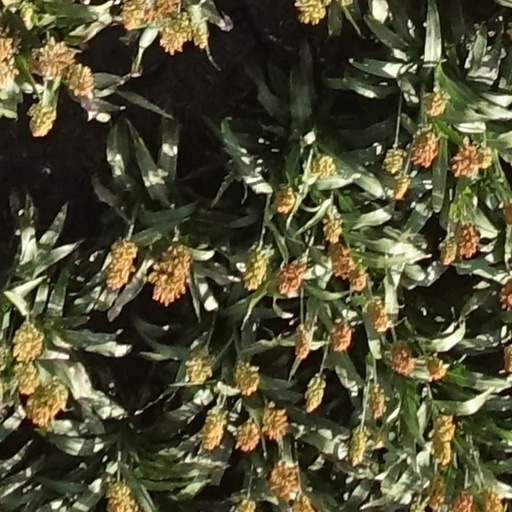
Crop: sorghum